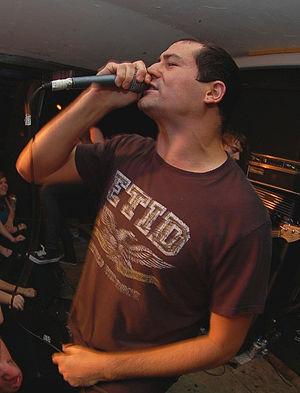
Poison the Well est un groupe américain de punk hardcore expérimental, originaire de Miami, en Floride autrefois signé au label Ferret Music. En 2010, le groupe annonce son inactivité. Le guitariste Ryan Primack et le batteur Chris Hornbrook sont les seuls membres restants de la première formation.